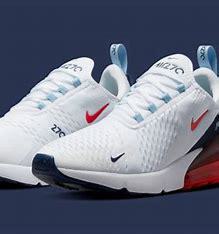
Brand: Nike
Model: Air Max 270 Go